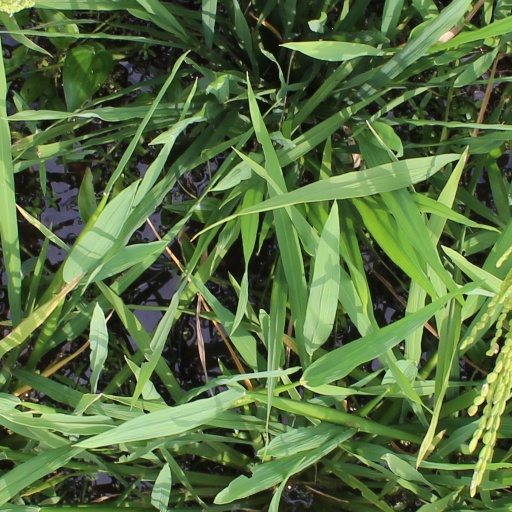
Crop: rice